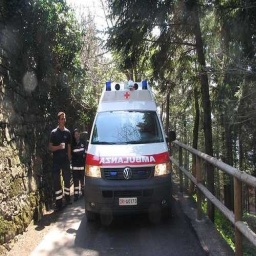
Label: ambulance